Wally Schirra

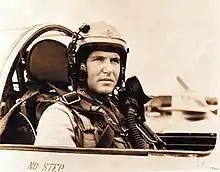
Schirra in the cockpit of his F-84 Thunderjet during Korean War, 1951

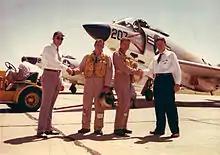
Schirra (2nd from right) and McDonnell Aircraft Design Chief, Dave Lewis at F3H Demon delivery (c. 1958)

After graduating from the Naval Academy, Schirra was commissioned as an ensign in the United States Navy on June 6, 1945. He served during the final months of World War II aboard the large cruiser . Following the Japanese surrender, he returned to the U.S., where the "Alaska" was decommissioned. He was subsequently stationed to Qingdao and assigned to the amphibious command ship . Following his return from China, he began training as a Naval Aviator at Naval Air Station Pensacola, Florida.